MLS Cup 1996

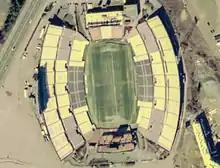
Aerial view of Foxboro Stadium with a soccer field surrounded on two sides by three sets of yellow and blue stands, and on two sides by smaller stands.

Foxboro Stadium in the Boston suburb of Foxborough, Massachusetts, was announced as the venue of the inaugural MLS Cup during a league press conference on August 29, 1996. The other finalist, Robert F. Kennedy Memorial Stadium in Washington, D.C., was instead given hosting priority for the 1997 edition. The 58,098-seat stadium was the home venue of the New England Revolution and the New England Patriots of the National Football League. The league had planned to limit capacity to 33,000 seats for the championship, but canceled those plans as ticket sales reached more than 40,000 in the days prior to the cup.